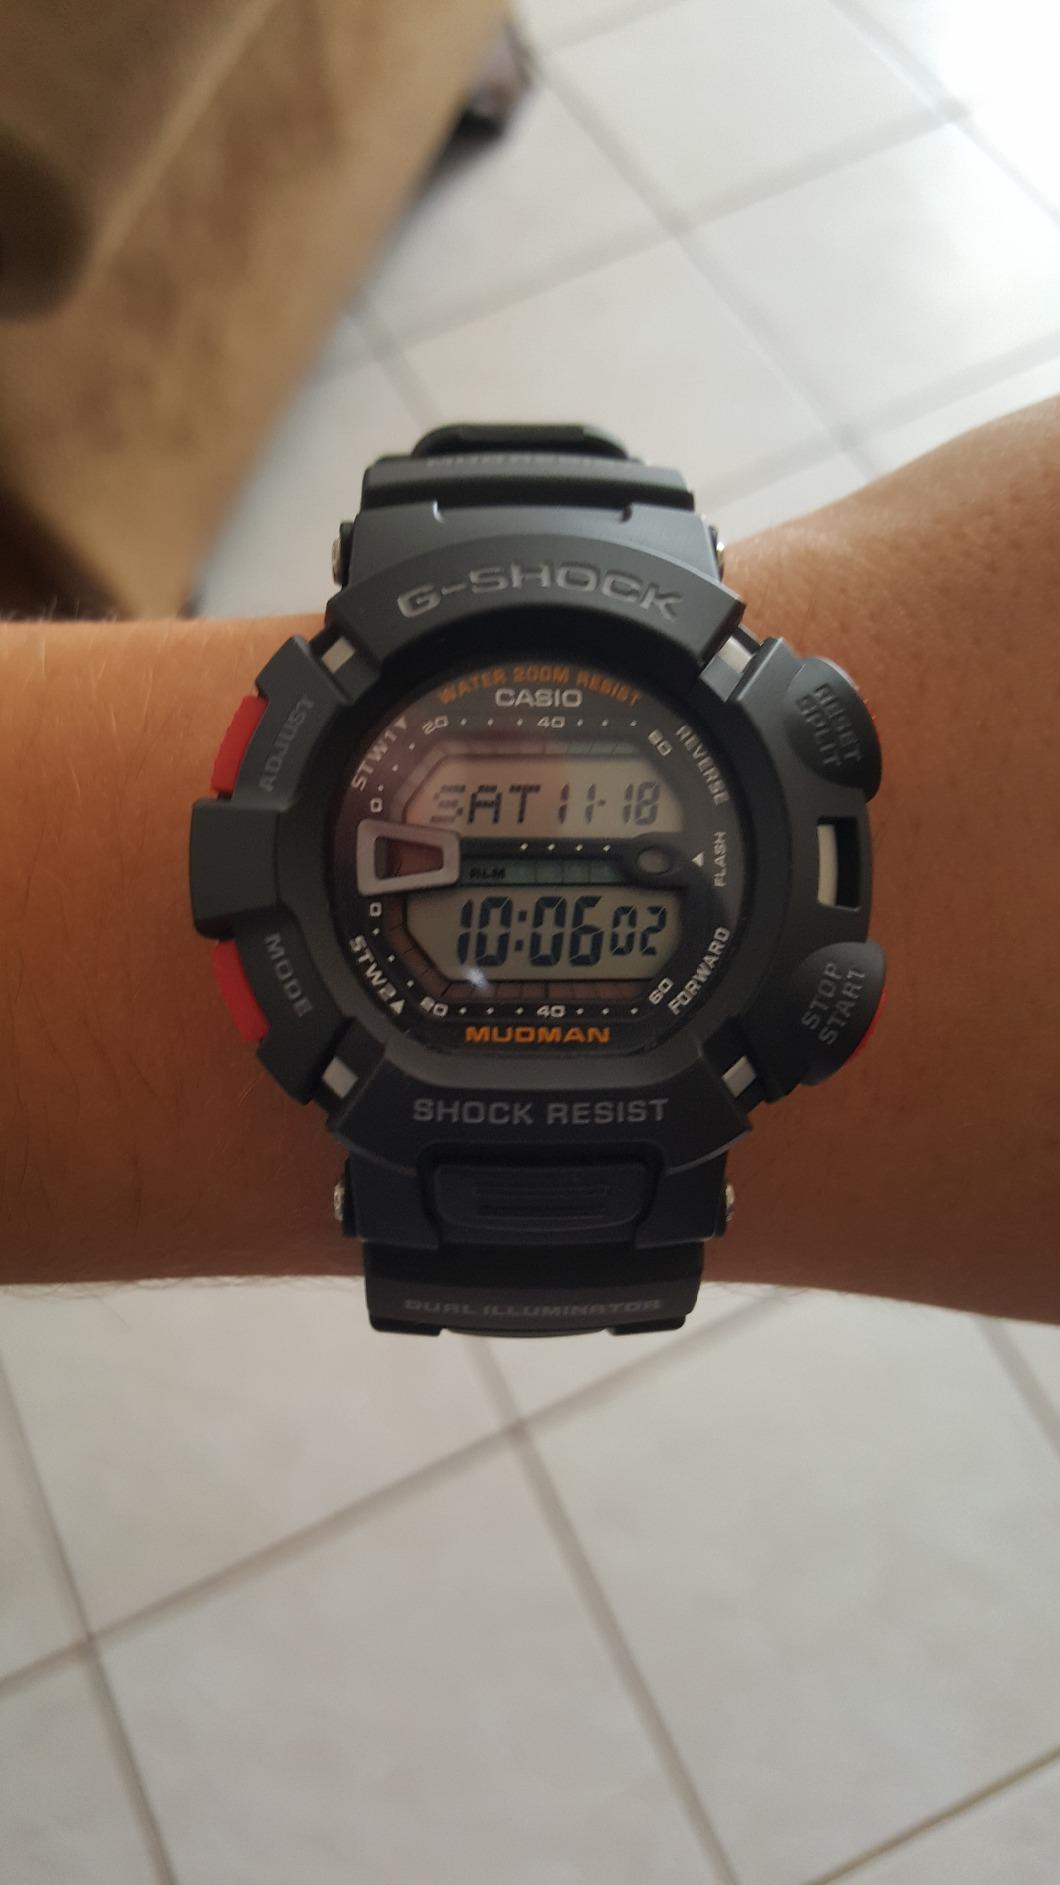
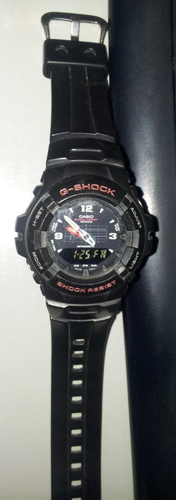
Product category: accessories_watch
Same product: no